History of Alexandria, Virginia

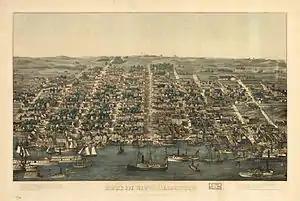
A bird's eye view of Alexandria from the Potomac in 1863. Fort Ellsworth is visible on the hill in the center background.

The first fatalities of the North and South in the American Civil War occurred in Alexandria. Within a month of the Battle of Fort Sumter, where two died, Union Army troops occupied Alexandria, landing troops at the base of King Street on the Potomac River on May 24, 1861. A few blocks up King Street from their landing site, the commander of the New York Fire Zouaves, Colonel Elmer E. Ellsworth, sortied with a small detachment to retrieve a large Confederate flag displayed on the roof of the Marshall House Inn that had been visible from the White House. While descending from the roof, Ellsworth was killed by James W. Jackson, the hotel proprietor. One of the soldiers in Ellsworth's party shot Jackson immediately thereafter.